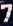
Number: 7